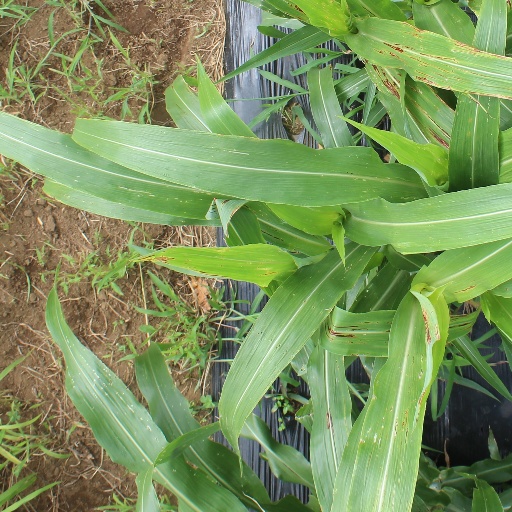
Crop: sorghum